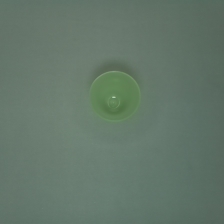
Color: green
Cap type: standard cap